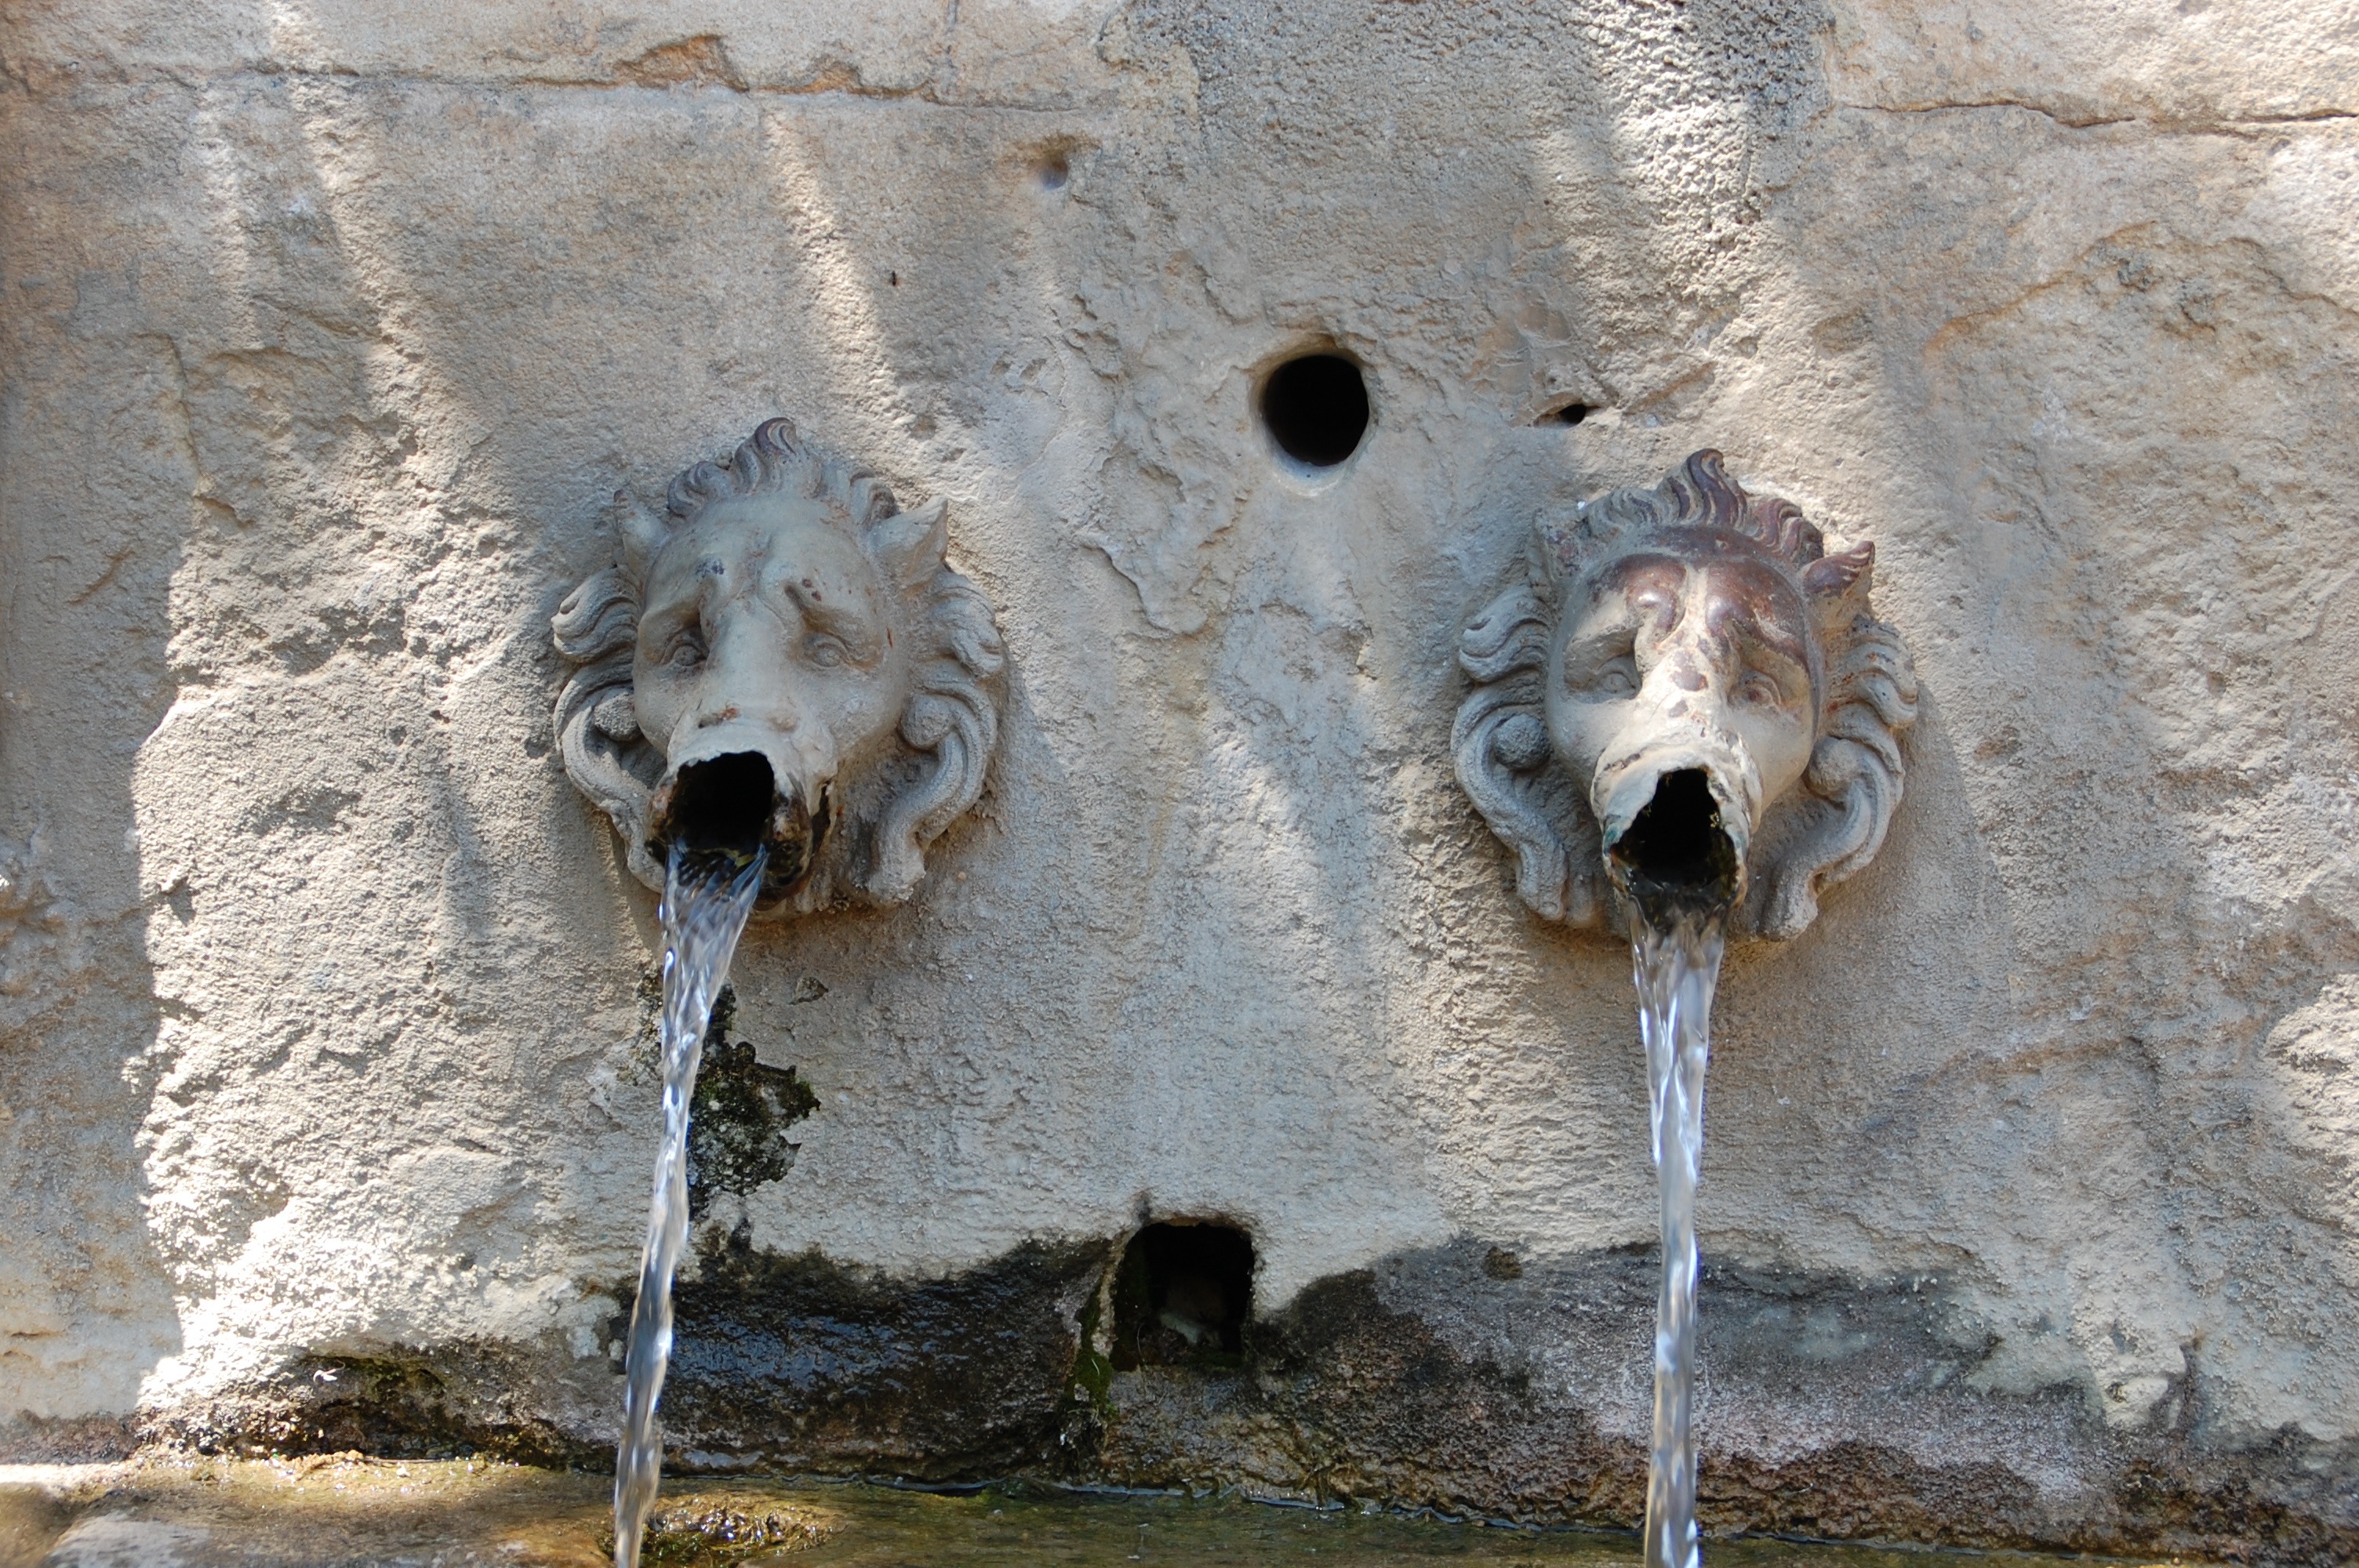
water, winter, wildlife, ice, zoo, fountain, heritage